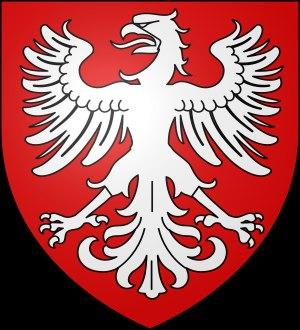
Le Lignage Sweerts est l'un des sept Lignages de Bruxelles.